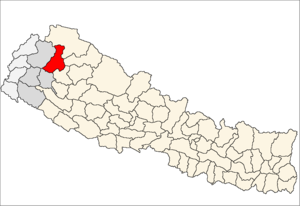
Bajura District
Bajura District i Seti Zone (grå) i Far-Western Development Region (grå + lysegrå)
Bajura District er et af Nepals 75 administrative og politiske regioner, betegnet distrikter. Bajura er et bjerg-distrikt, som ligger i Seti Zone i Far-Western Development Region.